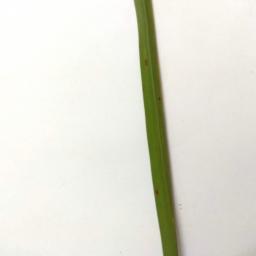
Label: Rice___Brown_Spot